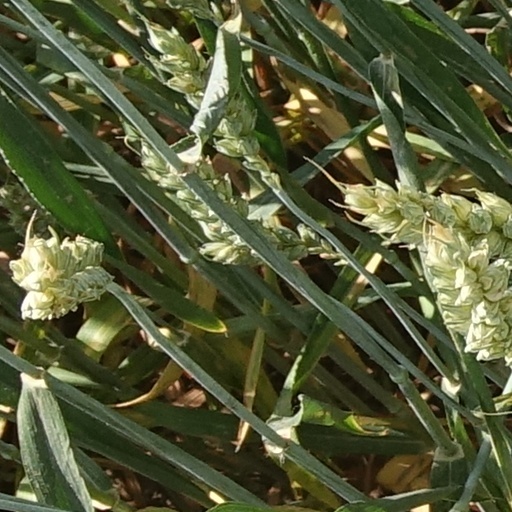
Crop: wheat